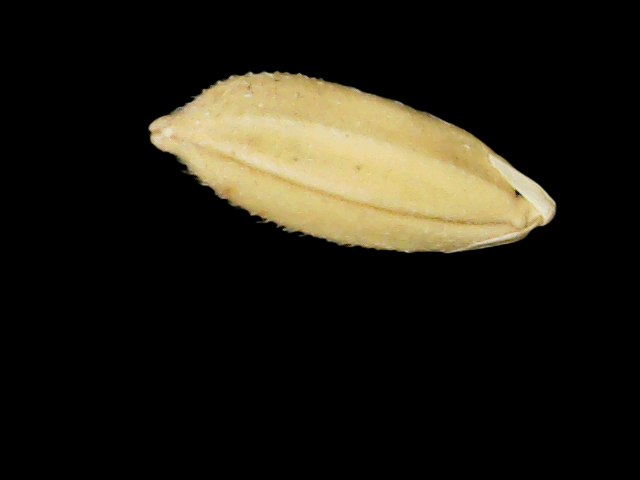
Rice variety: Binadhan10